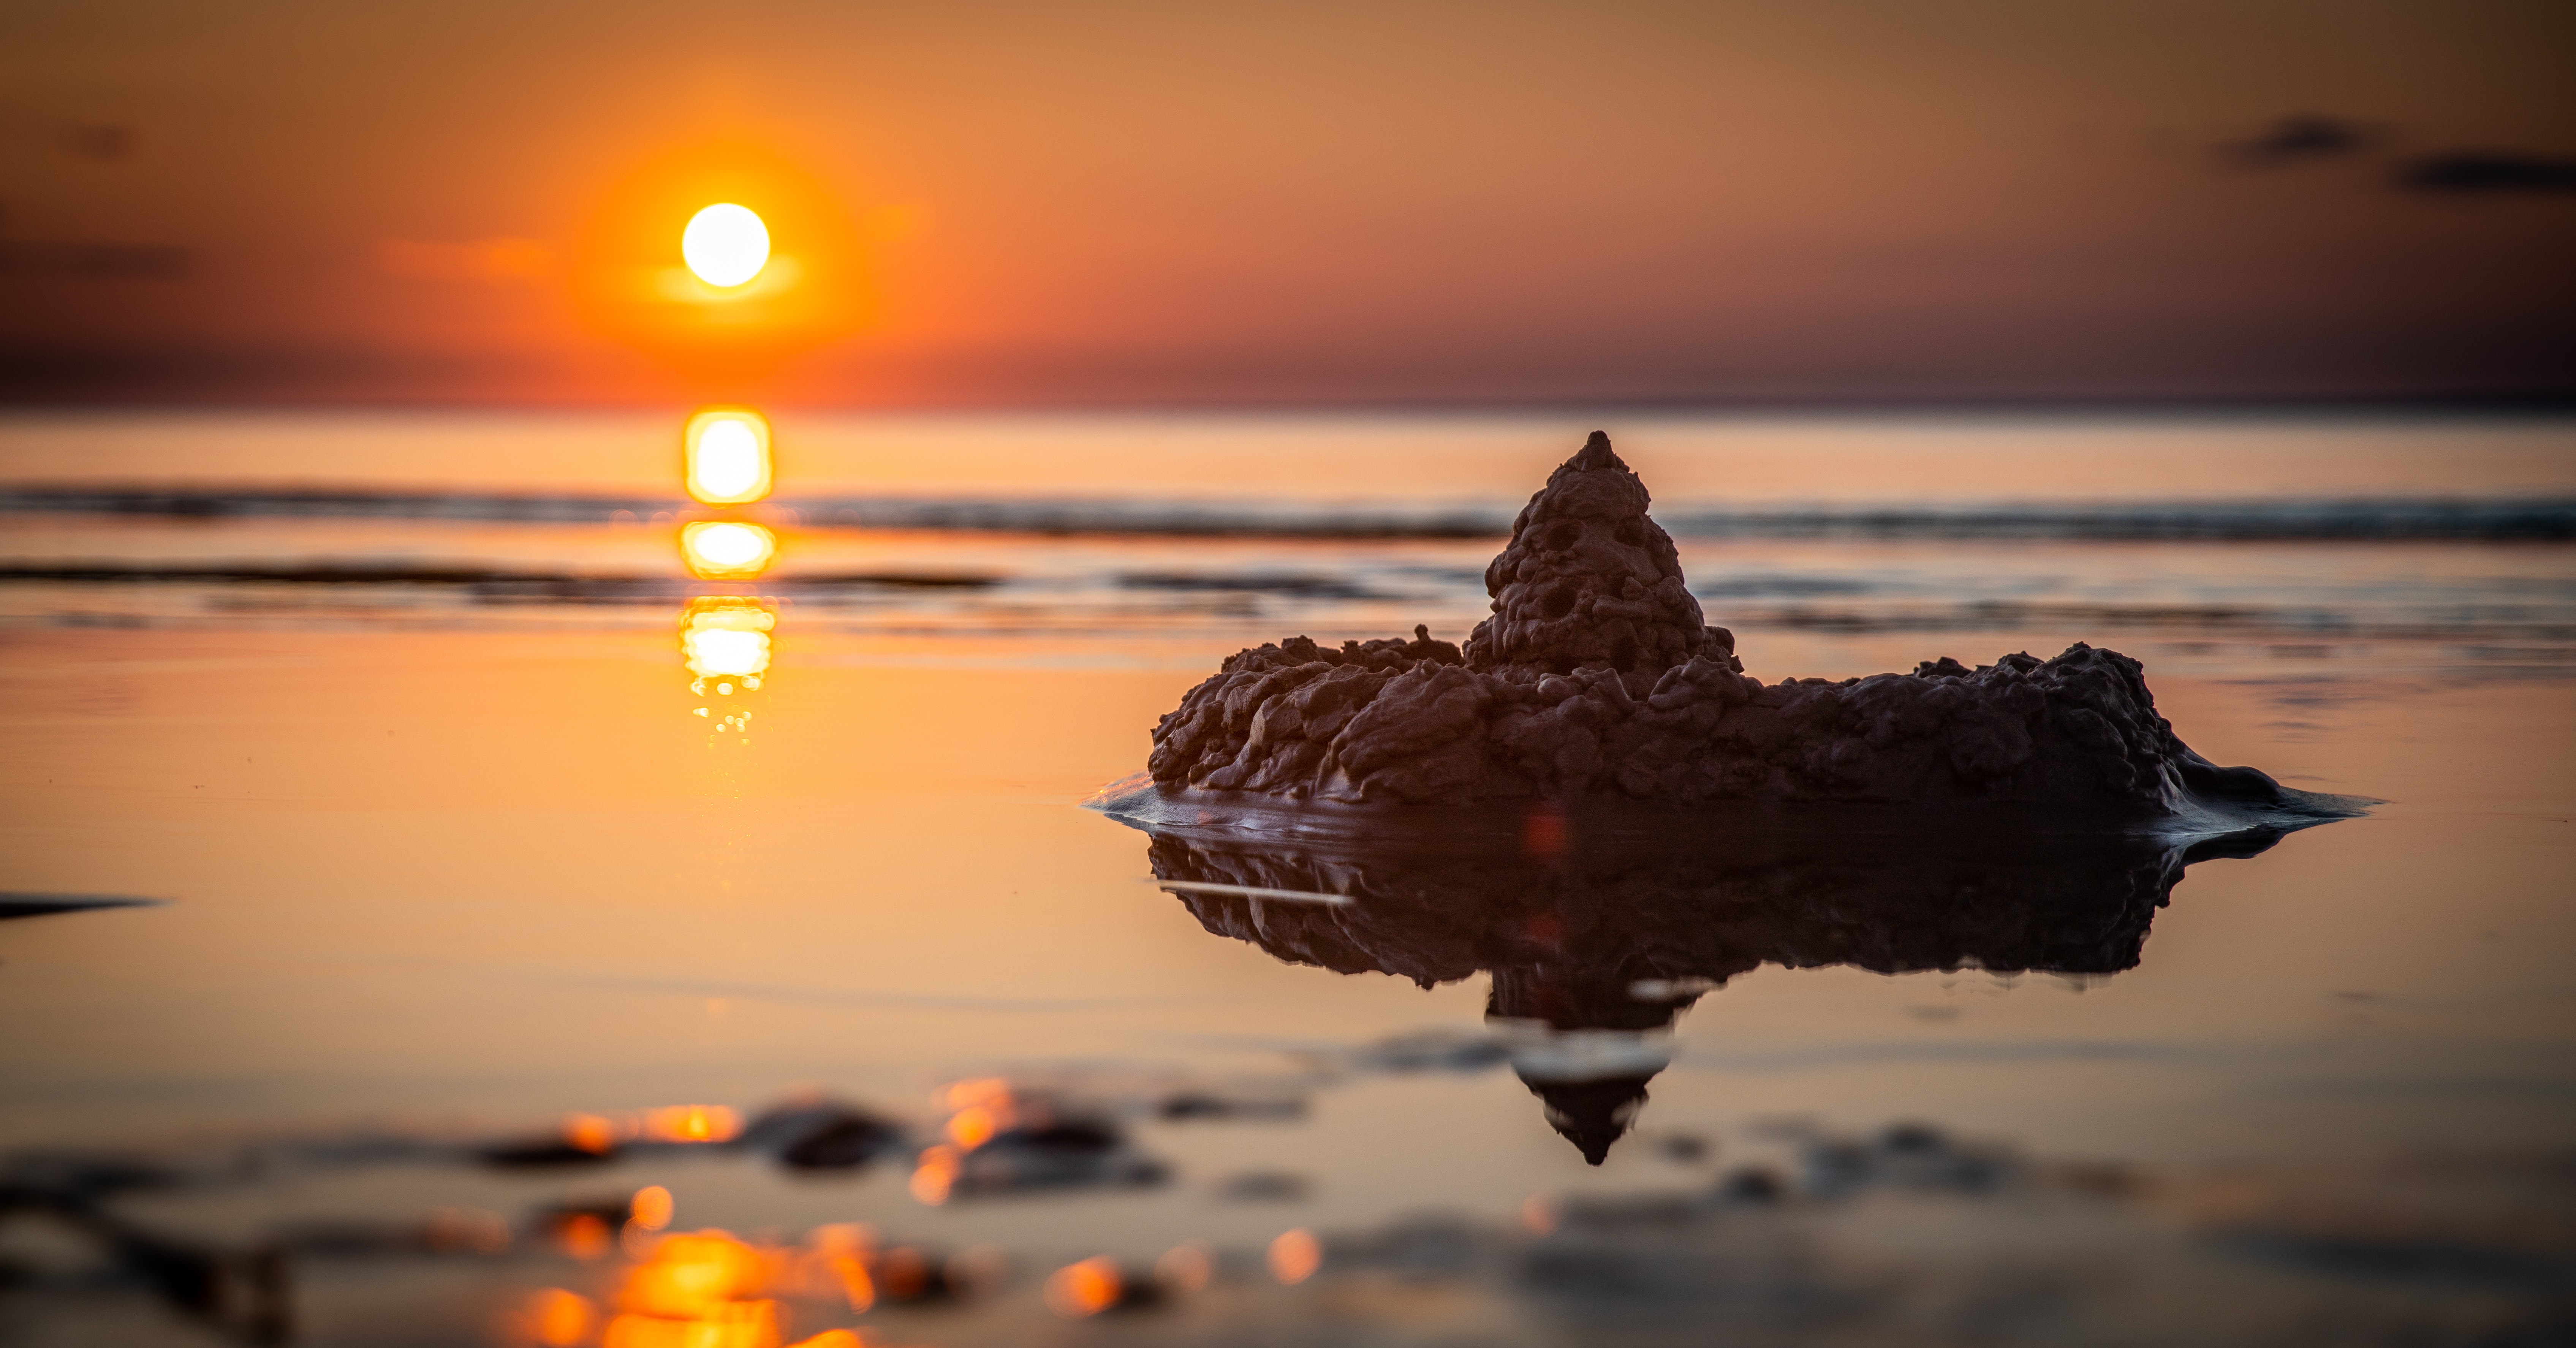
water, sky, reflection, sunset, sea, horizon, natural landscape, calm, ocean, sunrise, cloud, coast, evening, rock, wave, sun, photography, beach, landscape, dusk, afterglow, dawn, vacation